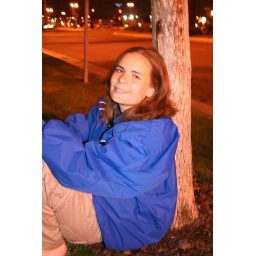
Lauren sitting by a tree outside Petco